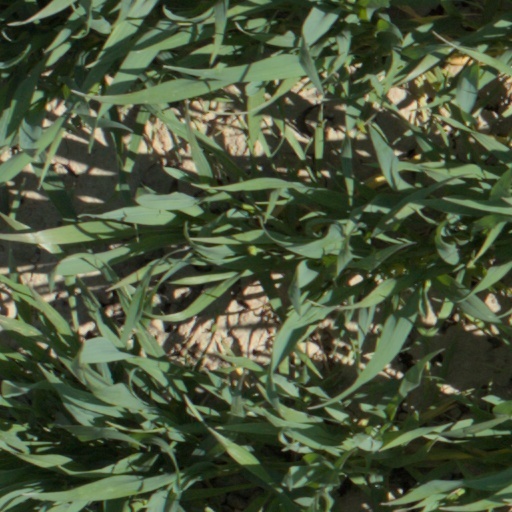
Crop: wheat